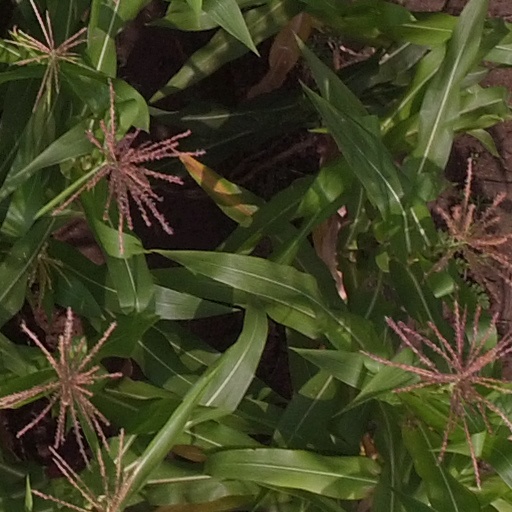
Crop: maize; corn